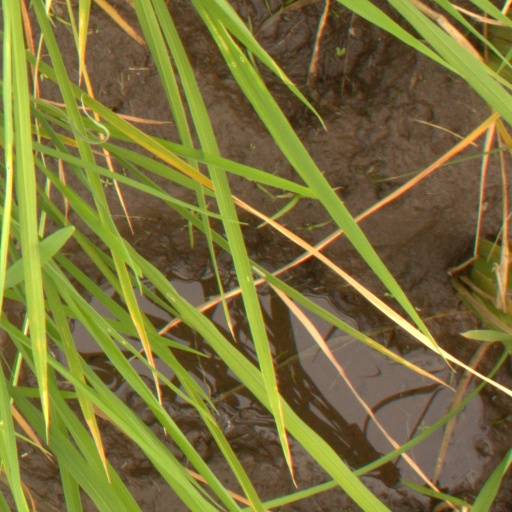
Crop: rice